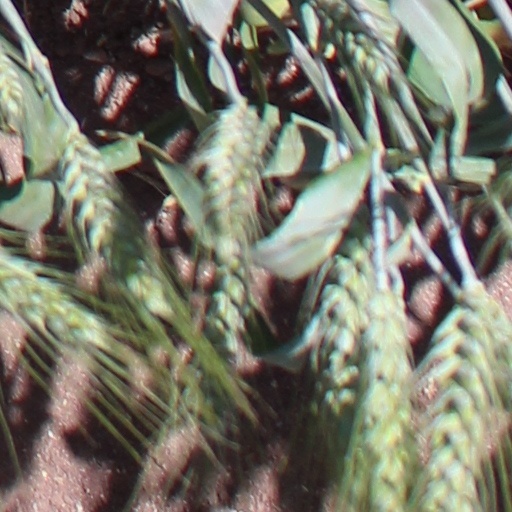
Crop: wheat